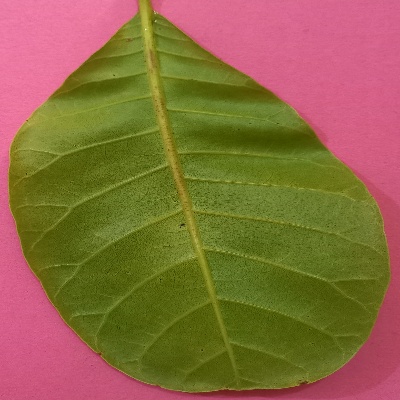
Crop: Cashew
Condition: healthy